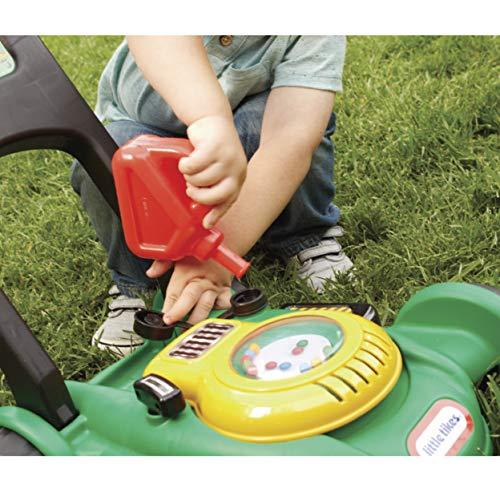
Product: Little Tikes Gas 'n Go Mower
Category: Toys & Games | Sports & Outdoor Play | Gardening Tools
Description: Kids push toy mower with popping beads.
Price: $24.99
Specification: ProductDimensions:11.2x21x20.5inches|ItemWeight:3.2pounds|ShippingWeight:4.23pounds(Viewshippingratesandpolicies)|DomesticShipping:ItemcanbeshippedwithinU.S.|InternationalShipping:ThisitemcanbeshippedtoselectcountriesoutsideoftheU.S.LearnMore|ASIN:B01789JS4E|Itemmodelnumber:639890|Manufacturerrecommendedage:18months-15years